Downer EDI Rail GT42CU ACe

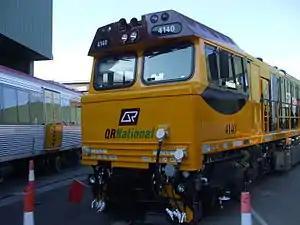
Aurizon 4140 at Downer Rail, Maryborough in September 2010

The GT42CU ACe is a model of diesel electric locomotives manufactured by EDi Rail, Maryborough between 2007 and 2013 under licence from Electro-Motive Diesel, for use on narrow gauge railways in Queensland, South Australia and Western Australia.